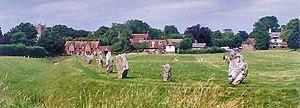
Cette liste non exhaustive recense les principaux sites mégalithiques du Wiltshire.